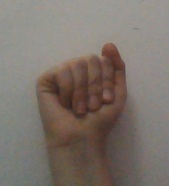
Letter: saad